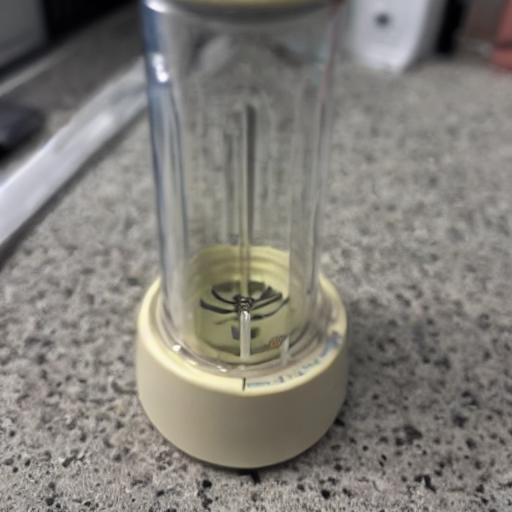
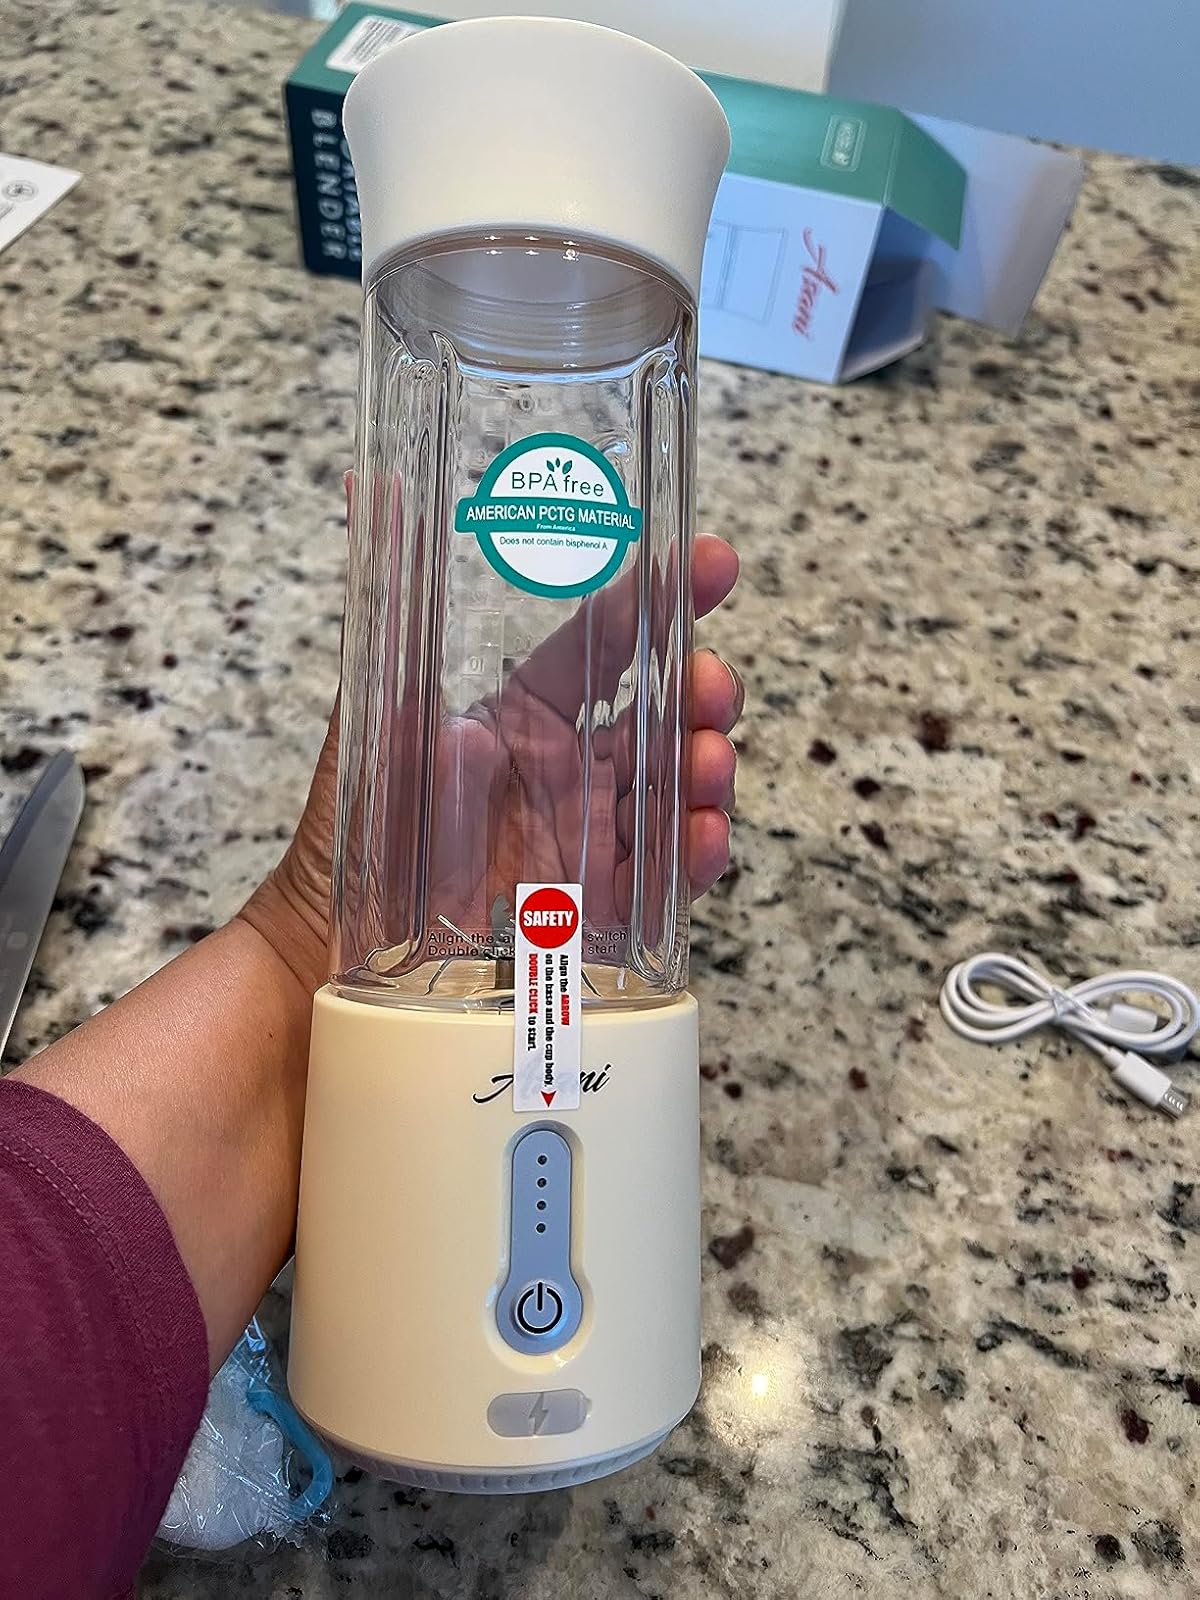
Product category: items_blender
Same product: no